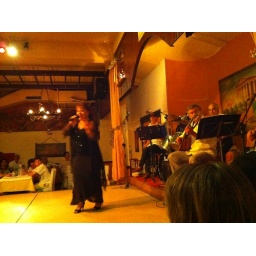
Best seat in the house